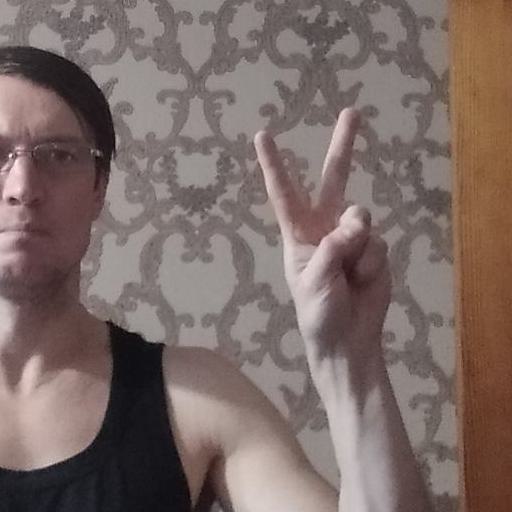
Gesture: peace